Säntis transmitter

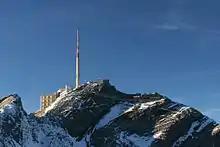
Säntis transmitter

The Säntis transmitter is a 123.5 m (405.3 ft) high transmitting station on the summit of the 2,502 m (8,209 ft) high Säntis mountain in Switzerland. It is operated by Swisscom.